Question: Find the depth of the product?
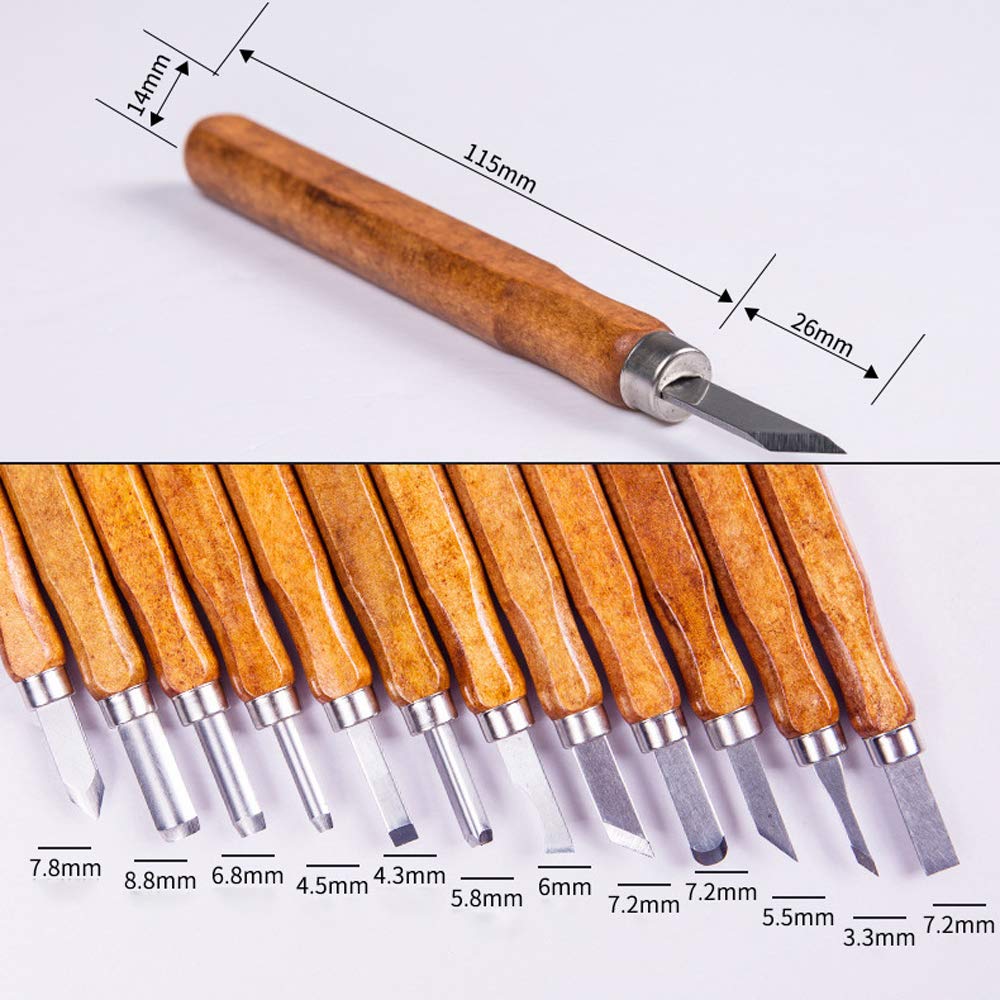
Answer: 115.0 millimetre